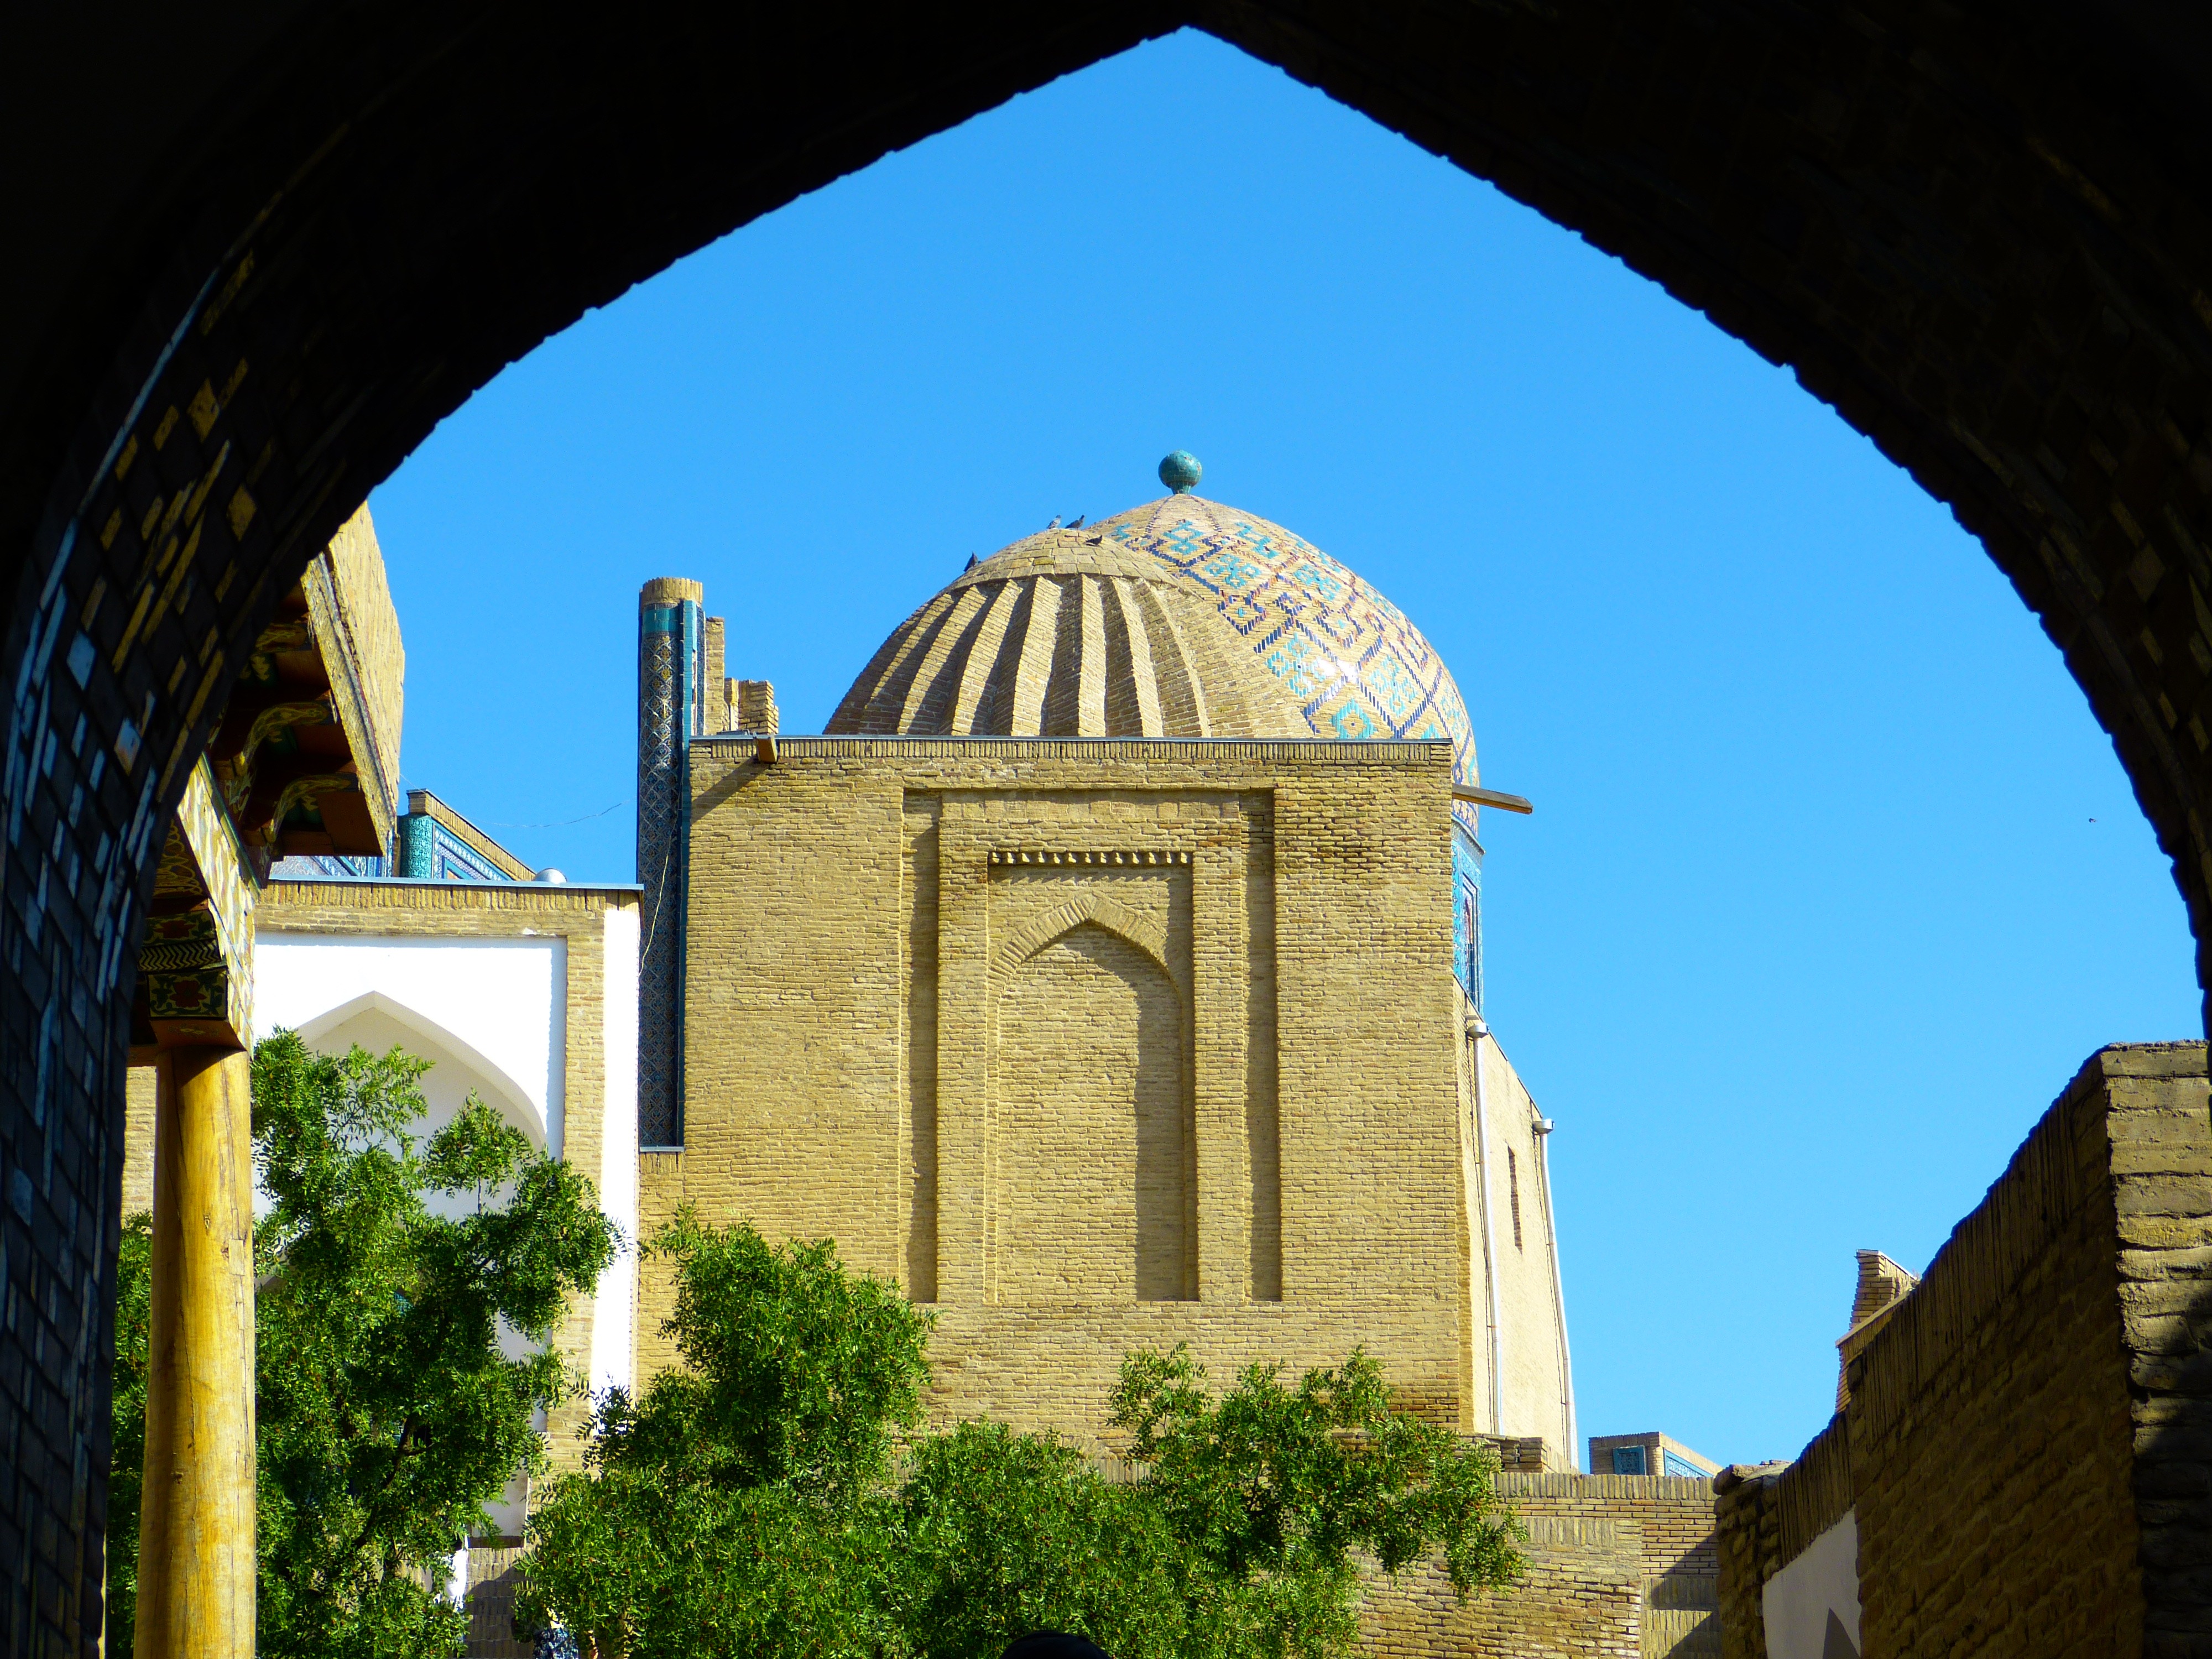
architecture, building, arch, landmark, church, chapel, place of worship, necropolis, mausoleums, mausoleum, uzbekistan, samarkand, ancient history, shohizinda